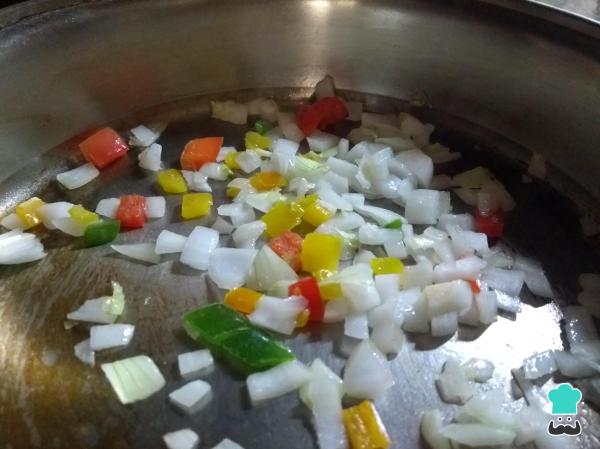
Cuando la cebolla esté transparente, añade los morrones lavados y picados, sin las nervaduras blancas ni semillas. Luego, baja el fuego a medio-bajo y continúa salteando hasta que estén bien cocidas las verduras. Si se está pegando, agrega un poco del líquido de la conserva del atún para sumar sabor. También puedes usar agua.